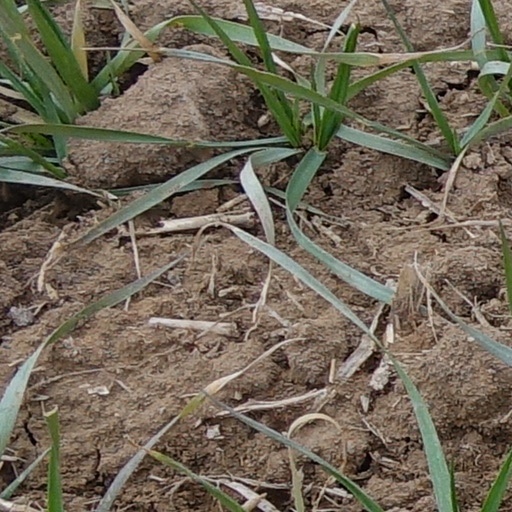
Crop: wheat